History of advertising in Britain

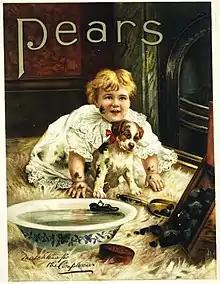
A 1900 British ad for Pears soap

In London in the late 19th century Thomas J. Barratt was hailed as "the father of modern advertising". Working for the Pears Soap company, Barratt created an effective advertising campaign for the company products, which involved the use of targeted slogans, images and phrases. This budget reached £80,000 per year. One of his slogans, "Good morning. Have you used Pears' soap?" was famous in its day and into the 20th century.